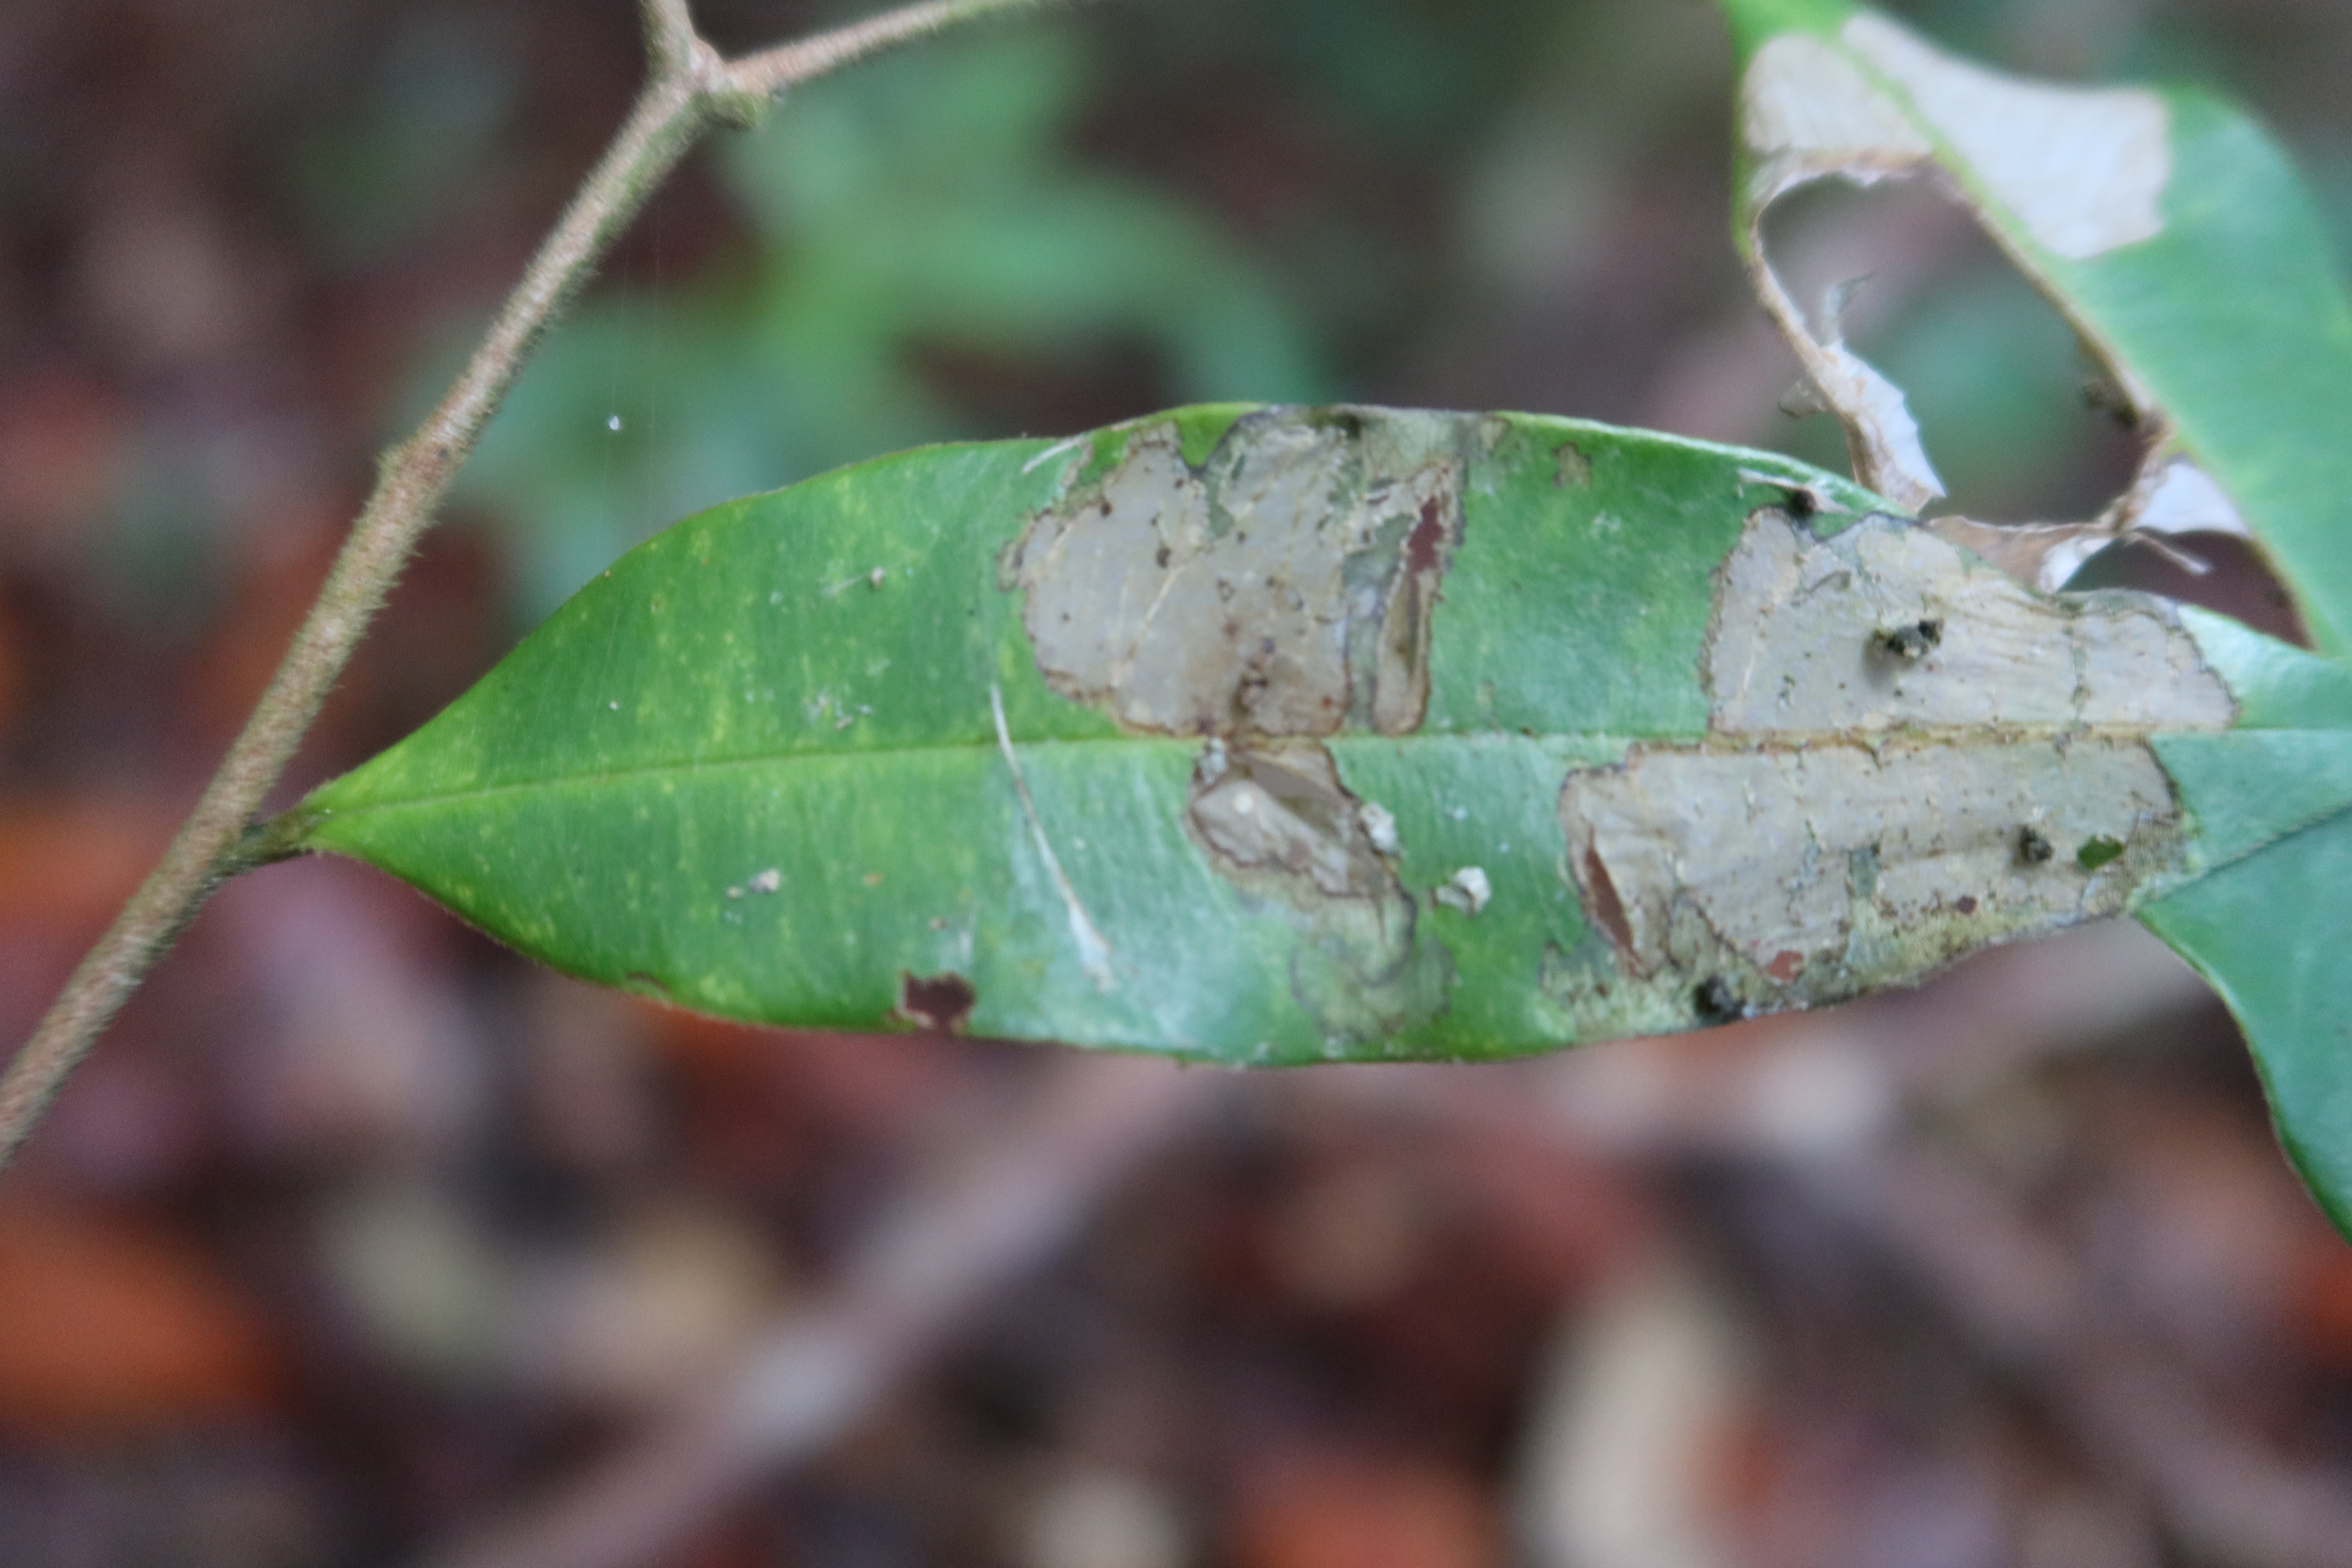
Label: Translucent lesion